Nicholas Georgescu-Roegen

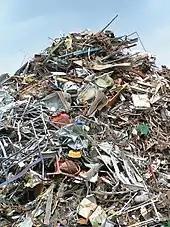
The entropy law does not apply to material resources.

All of these technology assessments have to do with energy resources only, and not with material resources. Georgescu-Roegen stressed the point that even with the proliferation of solar collectors throughout the surface of the globe, or the advent of fusion power, or both, any industrial economy will still depend on a steady flow of material resources extracted from the crust of the earth, notably metals. He repeatedly argued his case that in the (far) future, it will be scarcity of terrestrial material resources, and not of energy resources, that will prove to impose the most binding constraint on man's economy on earth. As he held no space advocacy views, Georgescu-Roegen failed to assess the (still) emerging technology of asteroid mining or any other known type of space colonisation as potentials for compensating for this future scarcity constraint facing mankind: He was convinced that throughout its entire span of existence, our species will remain confined solely to earth for all practical purposes. His paradigmatic vision concluded thereby.